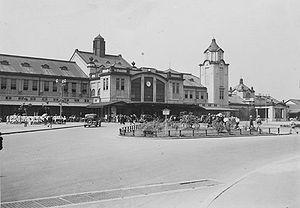
La gare de Kyoto est la plus grande gare ferroviaire de la ville de Kyoto, et l'une des plus importantes du Japon. Elle est desservie à la fois par le Shinkansen, les réseaux des compagnies JR West et Kintetsu, et le métro de Kyoto.